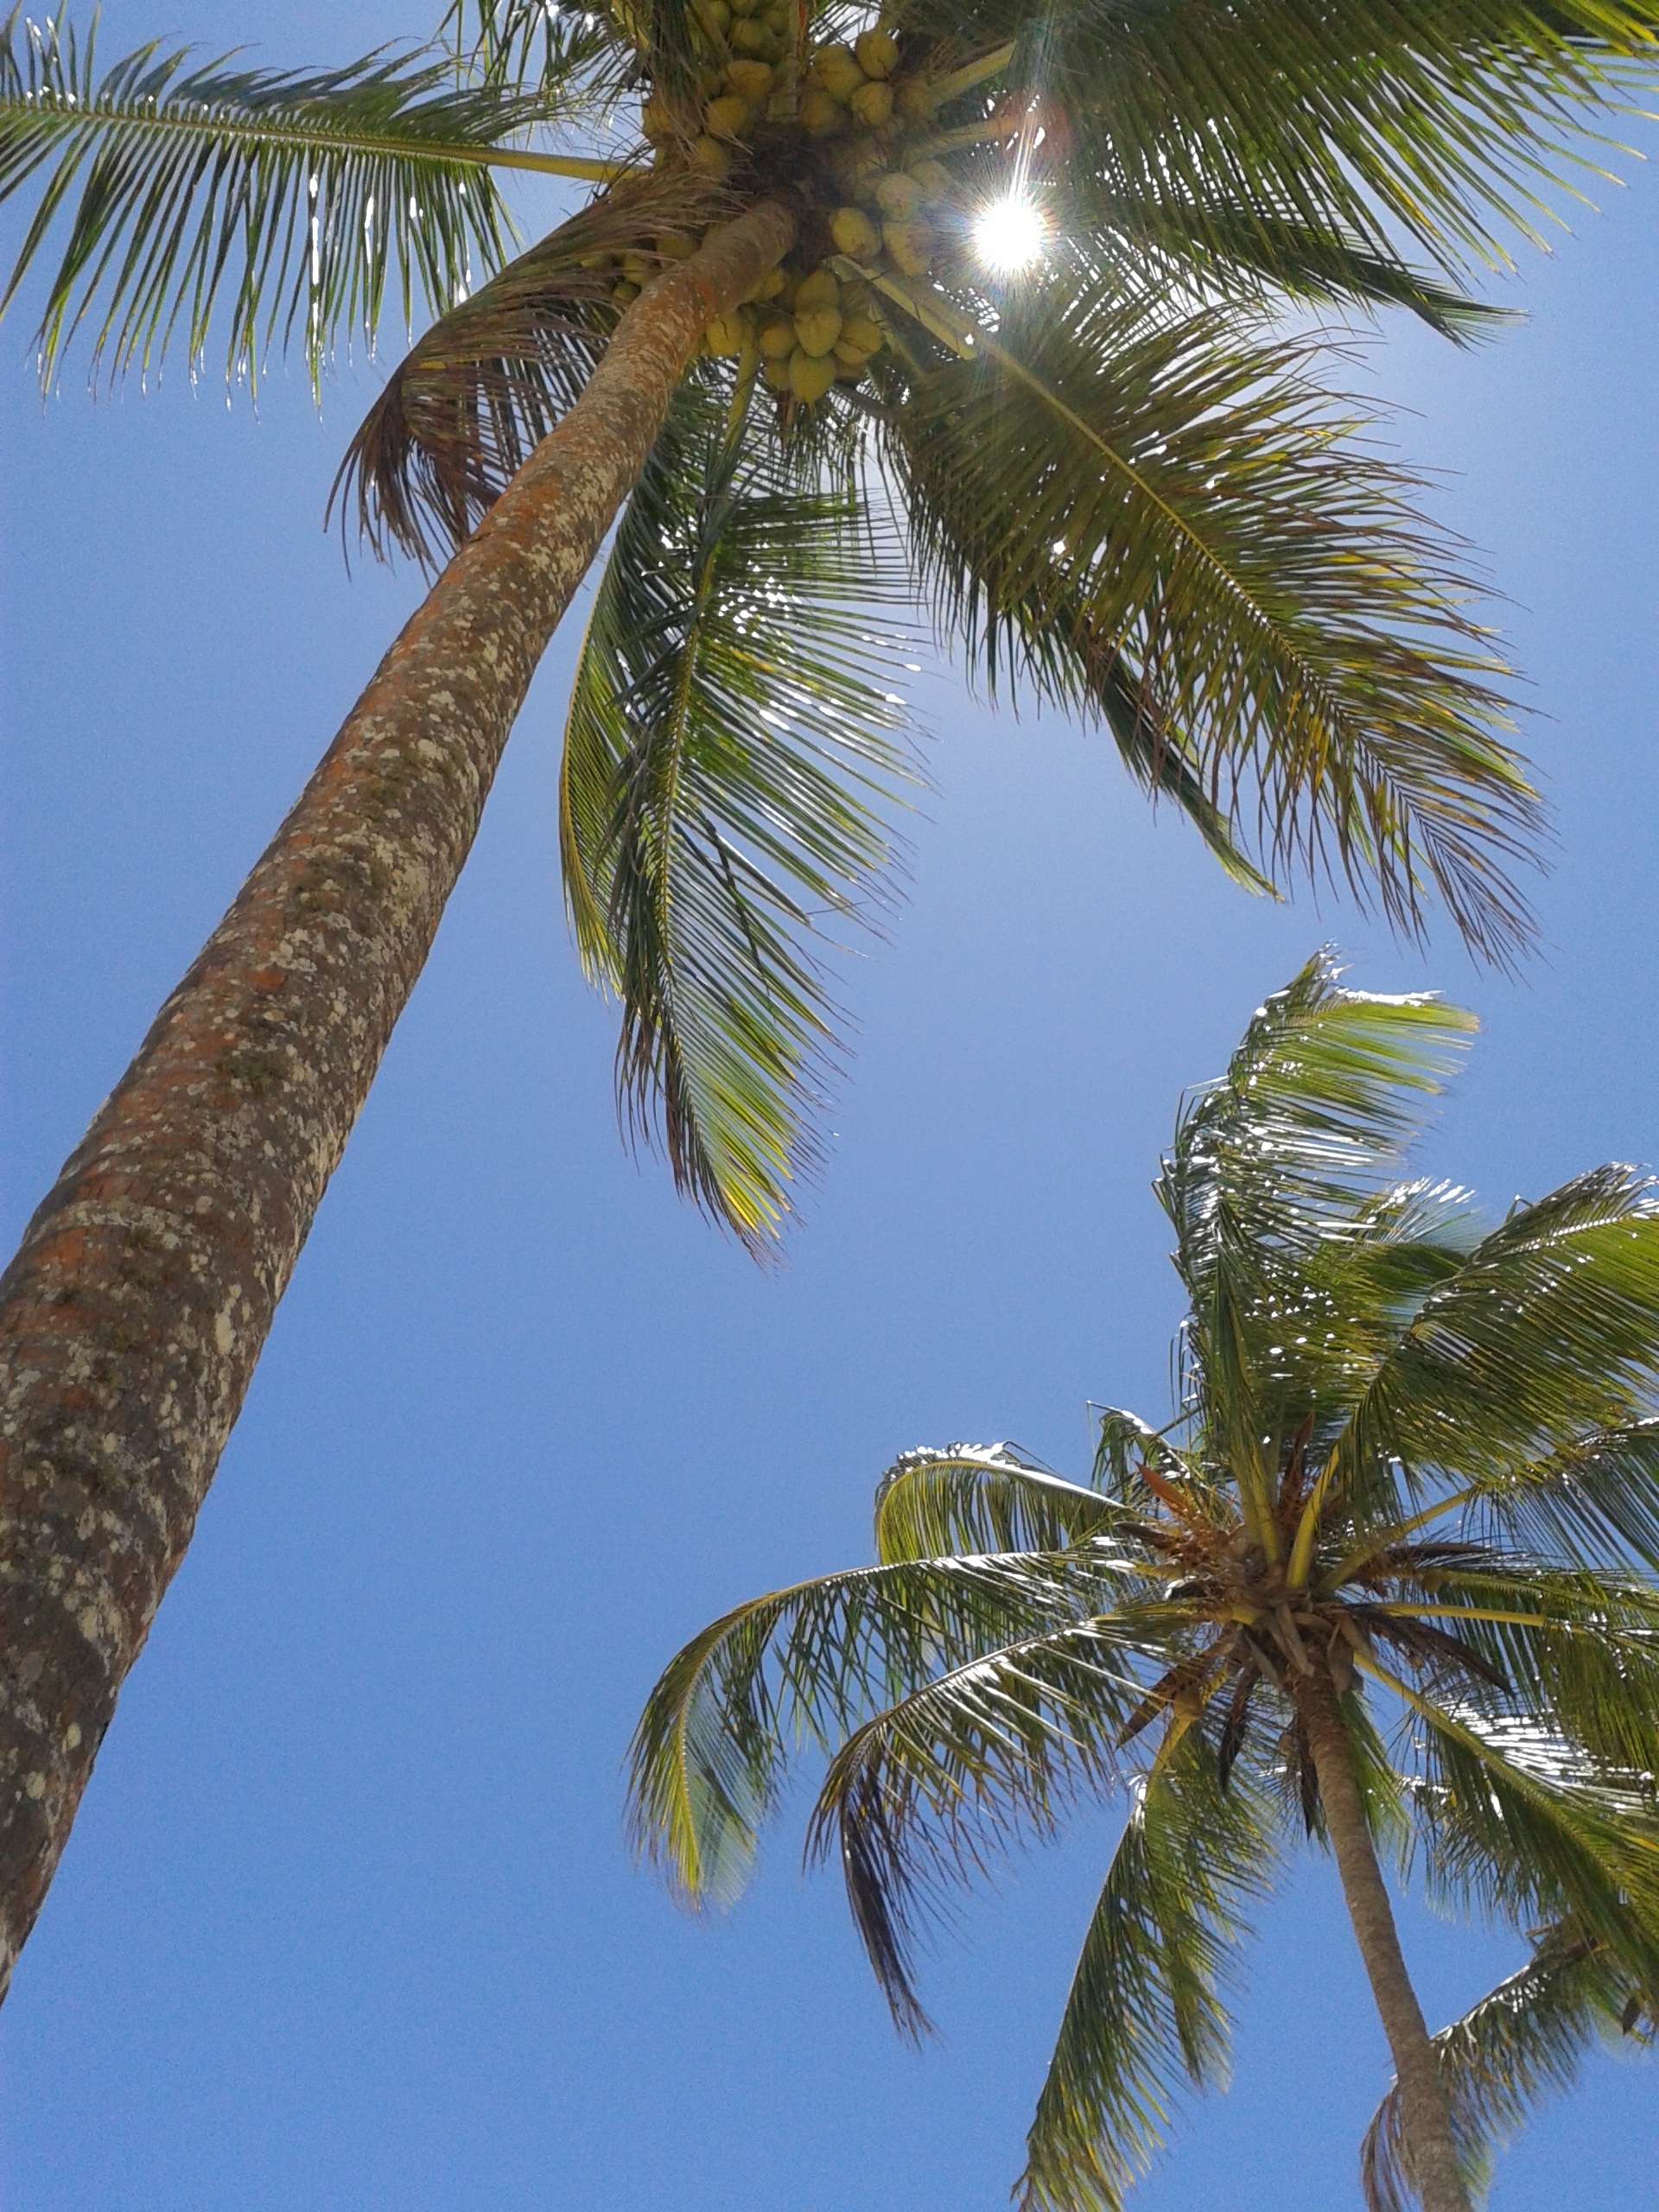
beach, tree, nature, branch, plant, sky, leaf, flower, botany, flora, sol, brazil, tropics, flowering plant, coconut tree, woody plant, land plant, arecales, palm family, borassus flabellifer